ISQUARE

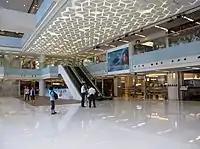
iFunction Void in Level 3

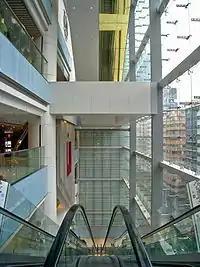
Void

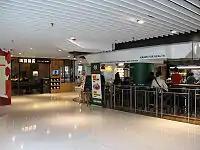
F&B Outlet in Level 6

iSQUARE is a 31-storey shopping centre located at 63 Nathan Road, Tsim Sha Tsui, Kowloon, Hong Kong, on the site of the former Hyatt Regency Hotel. It was developed by, and is now owned by, Associated International Hotels .